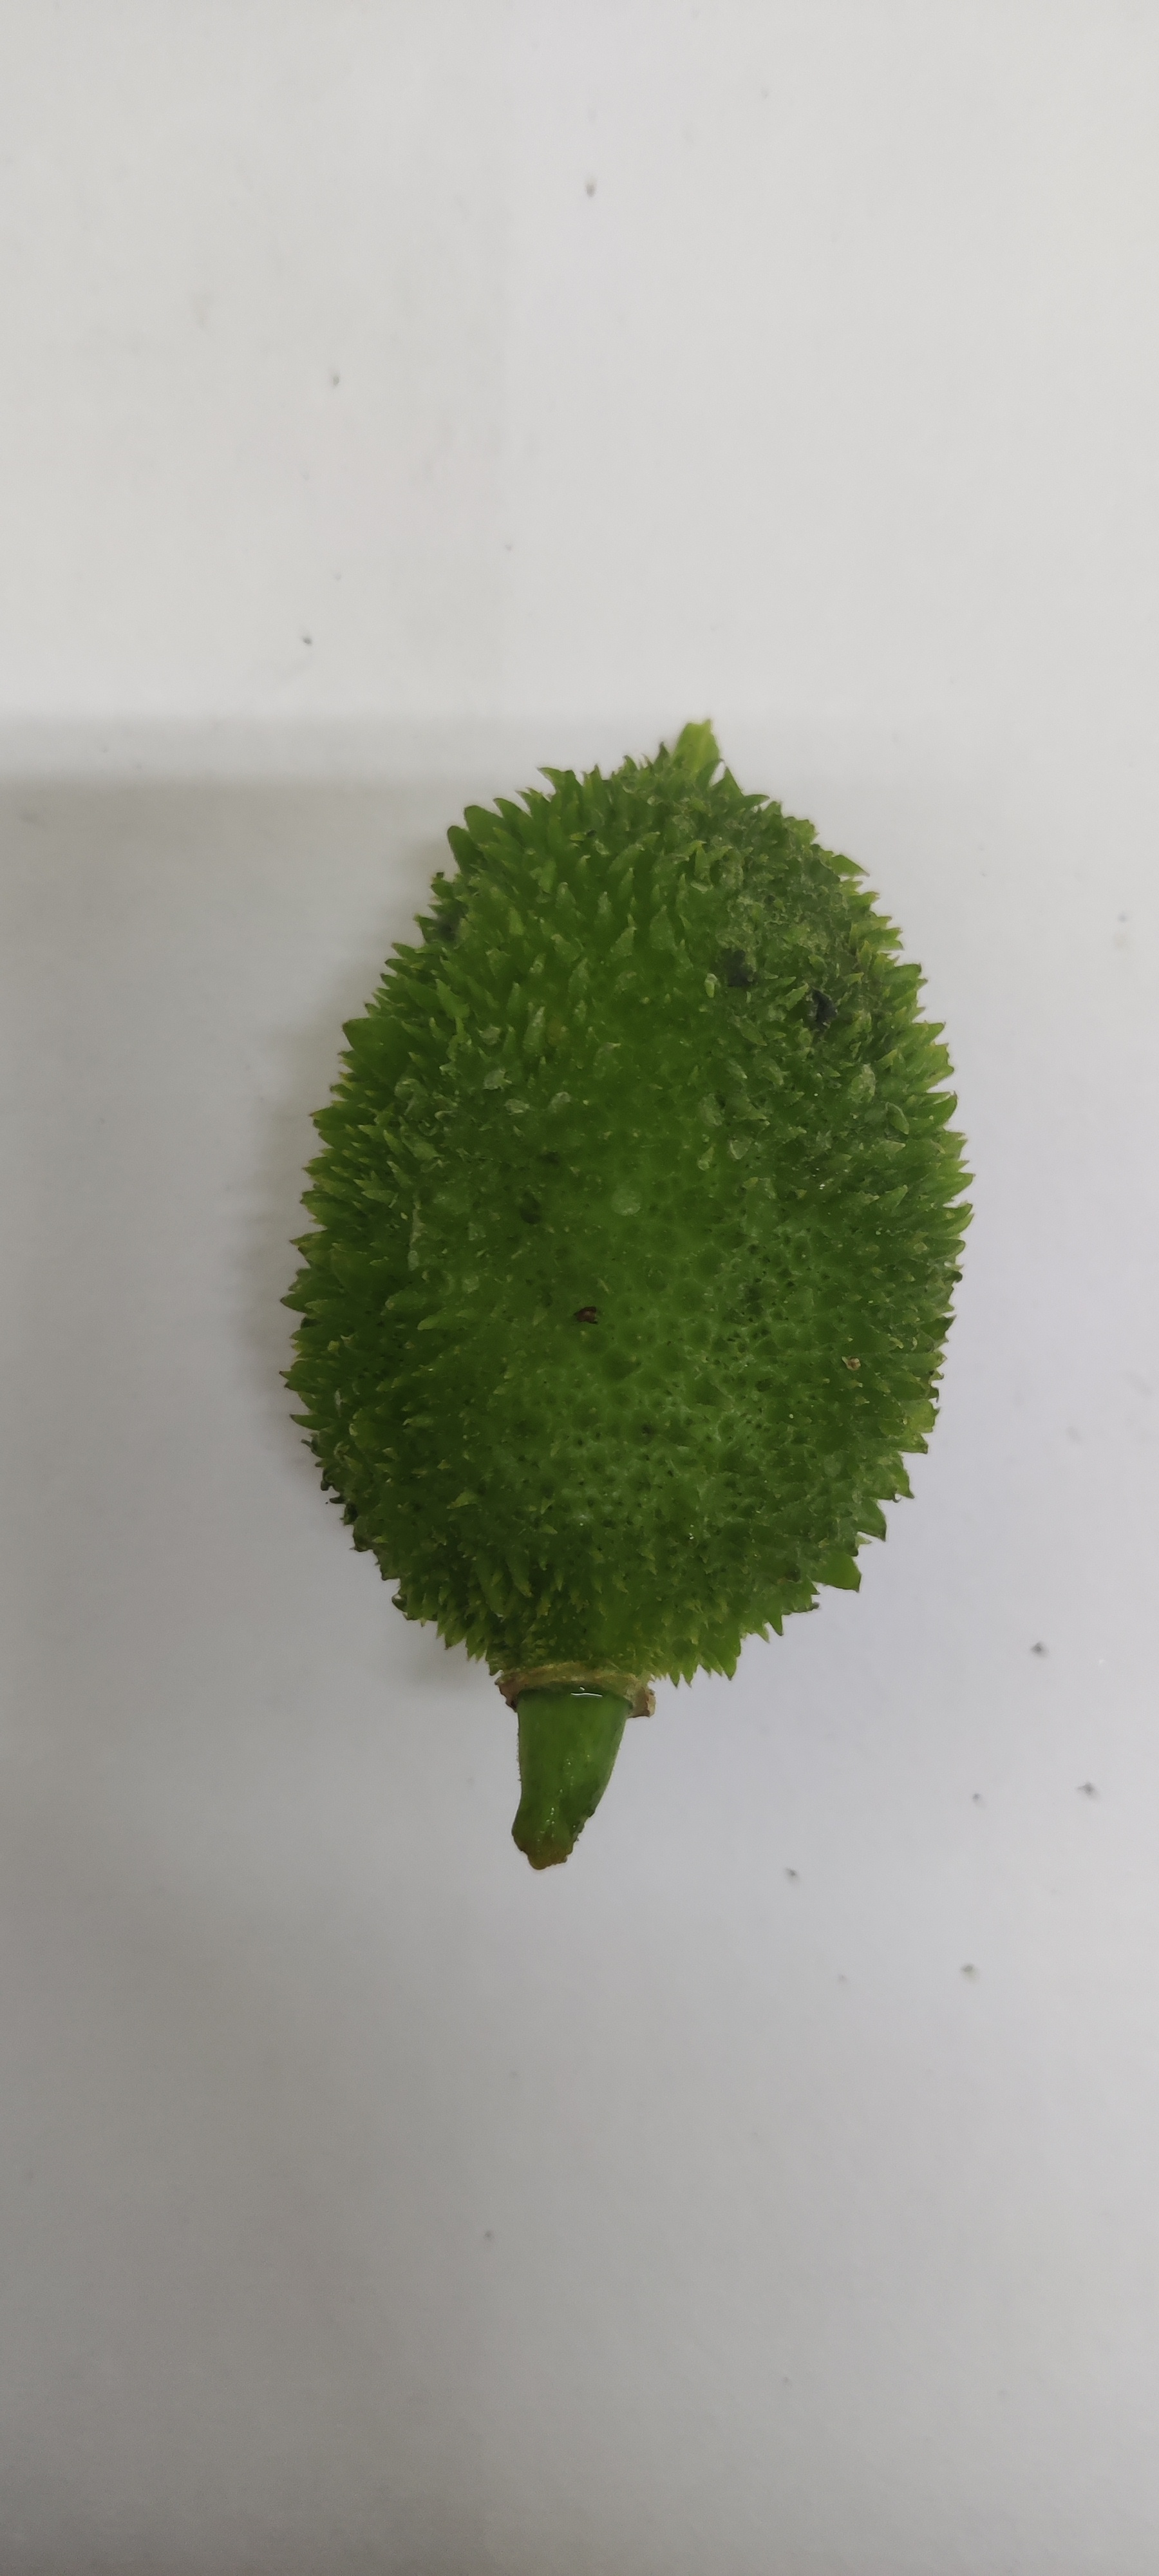
Crop: Spiny Gourd
Condition: Fresh